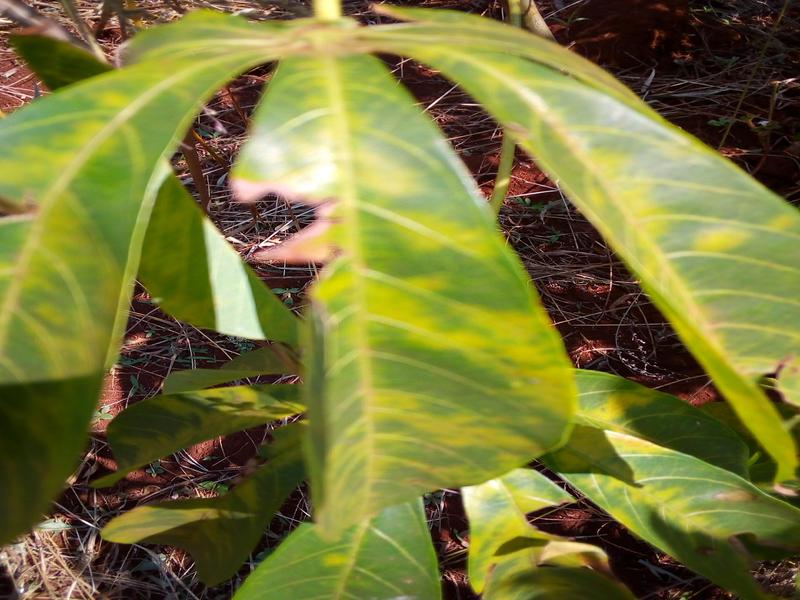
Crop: cassava
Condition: brown_streak_disease